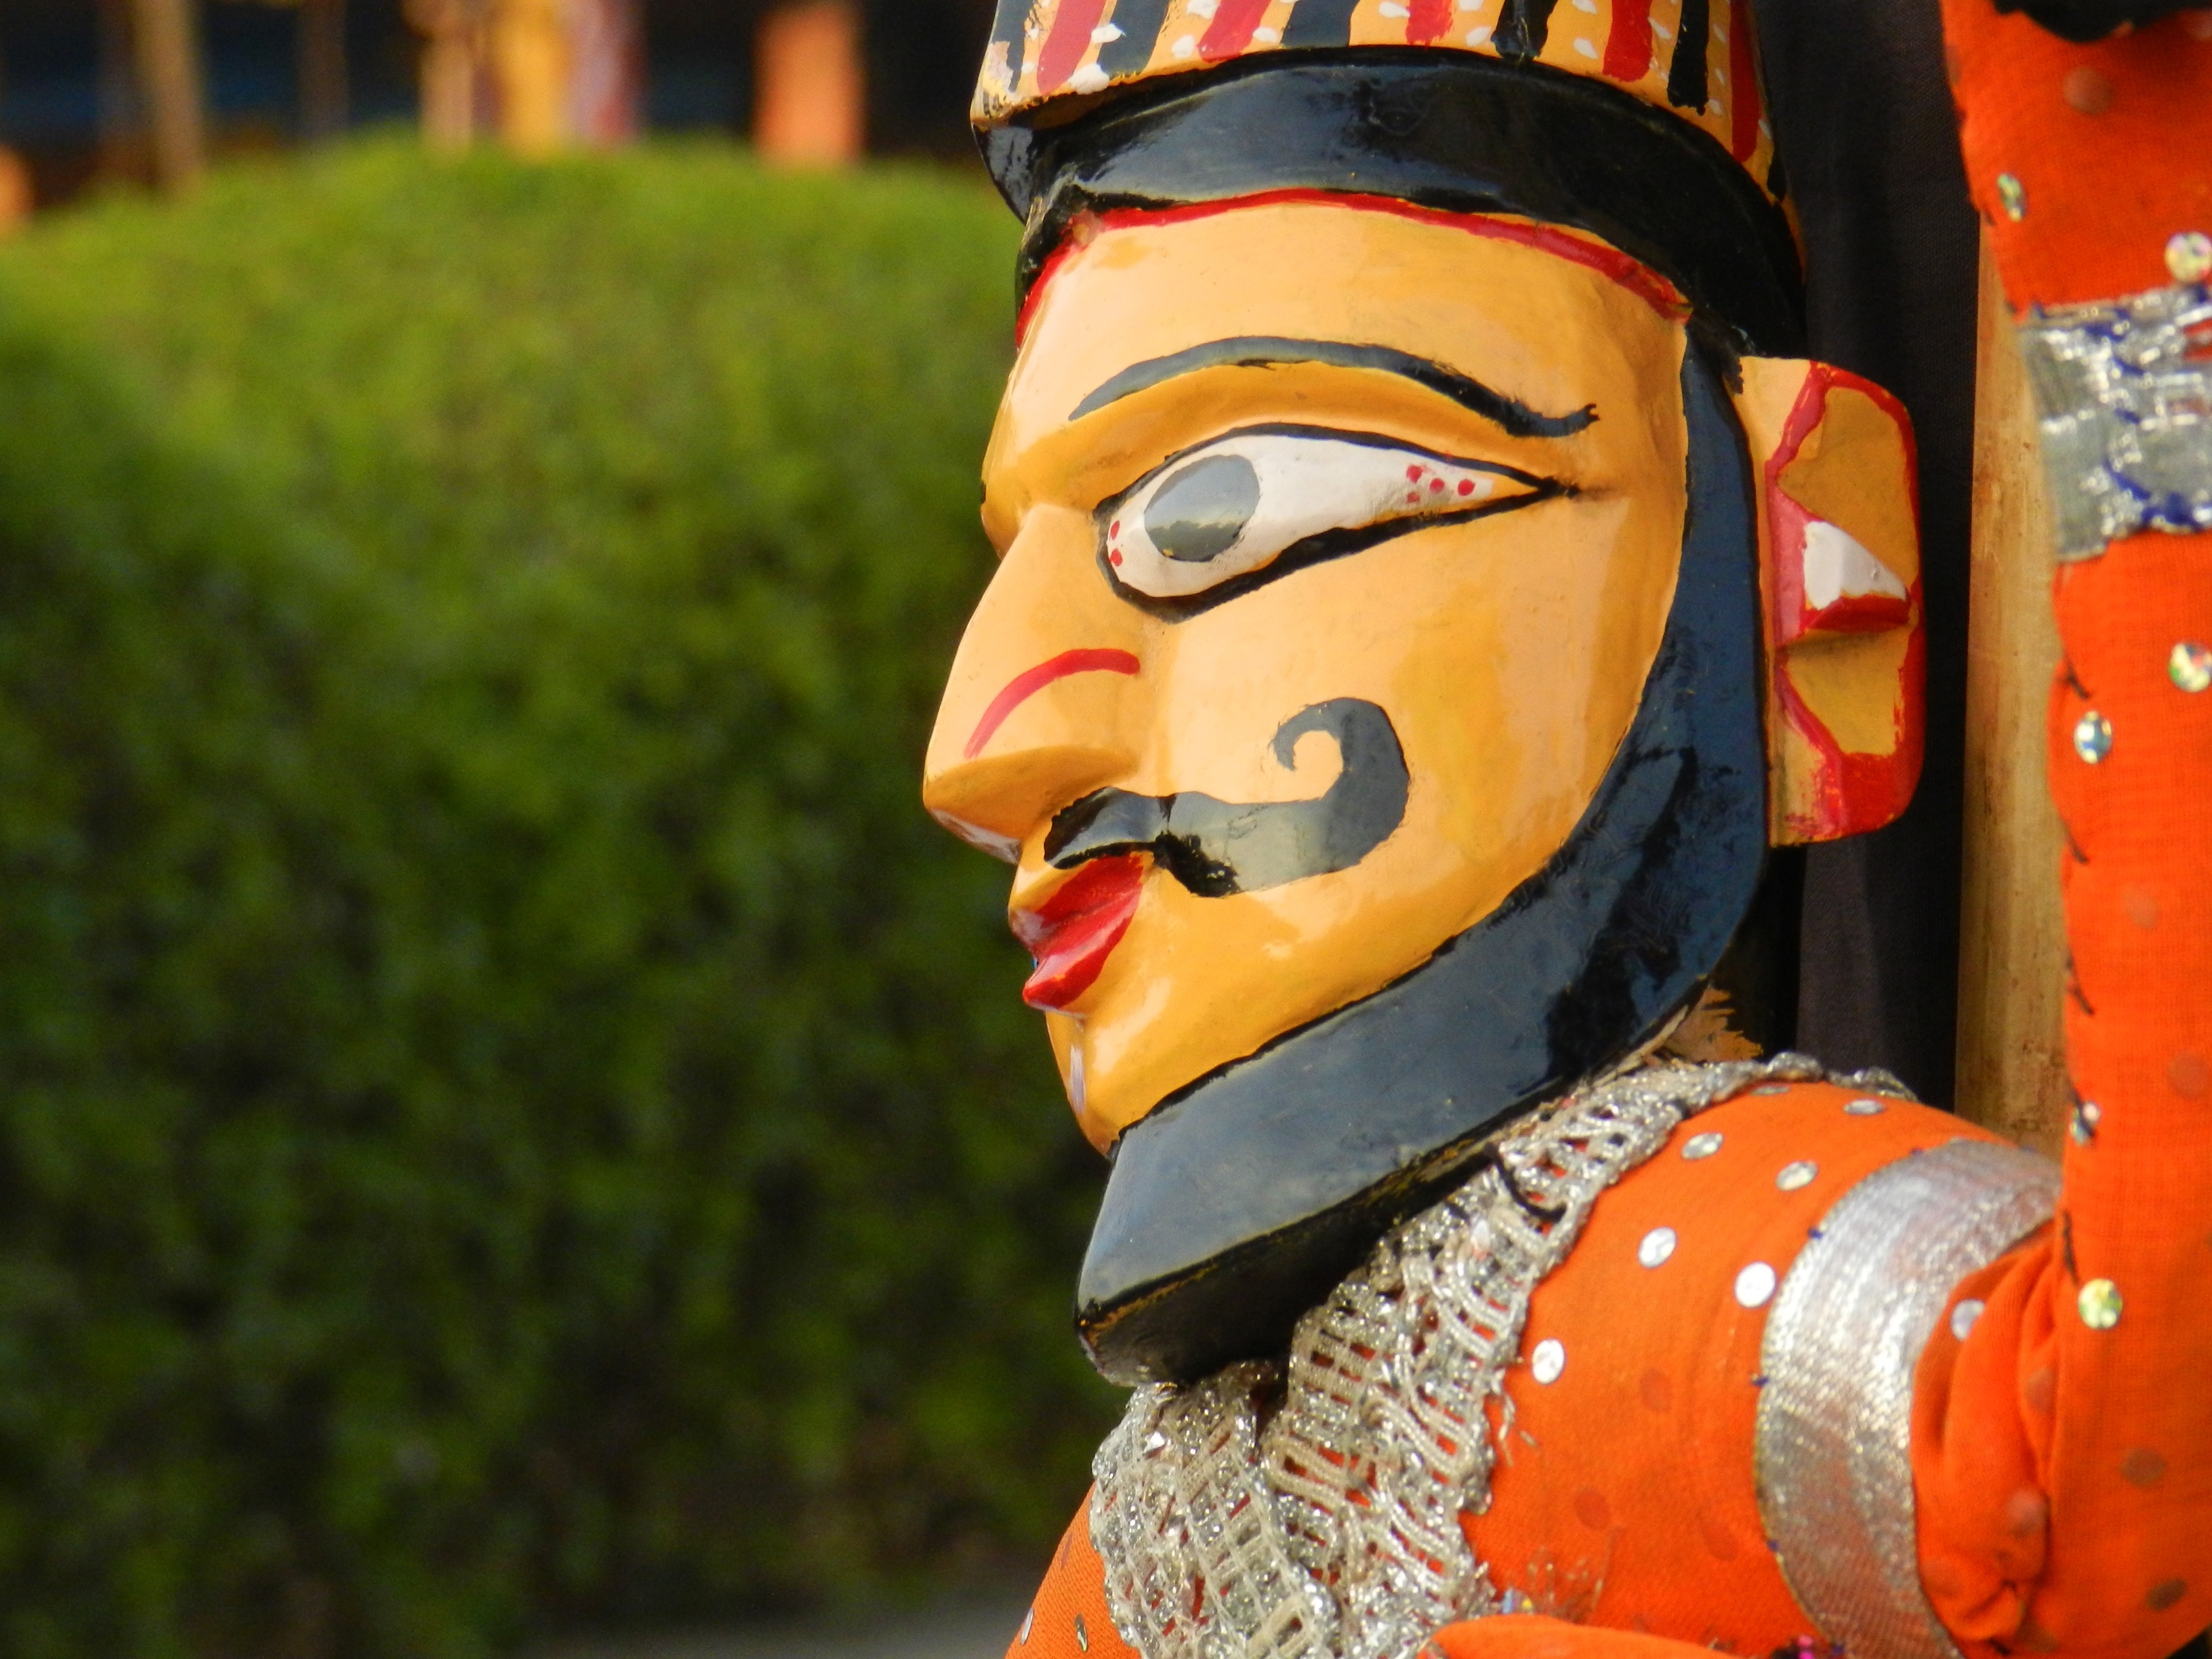
wood, cute, male, statue, decoration, orange, green, red, carnival, color, asia, craft, clothing, toy, product, puppet, doll, art, king, creativity, gold, design, temple, ornate, figurine, culture, beautiful, india, tradition, souvenir, costume, rajasthan, traditional culture, variation, hinduism, multi coloured, home made, single object, traditionally indian, indigenous culture, descriptive colour, artistic product, traditional oriental, maharaja, differential focus